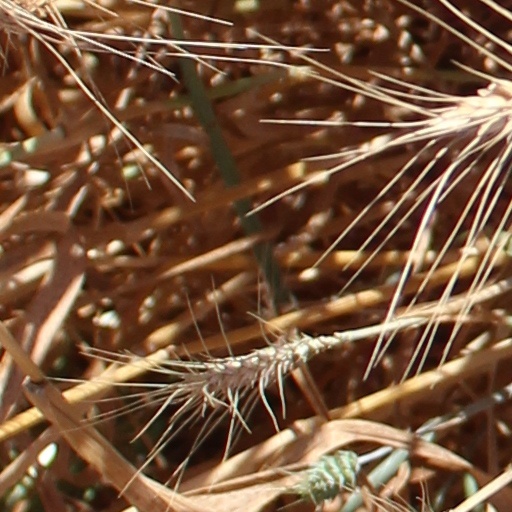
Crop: wheat